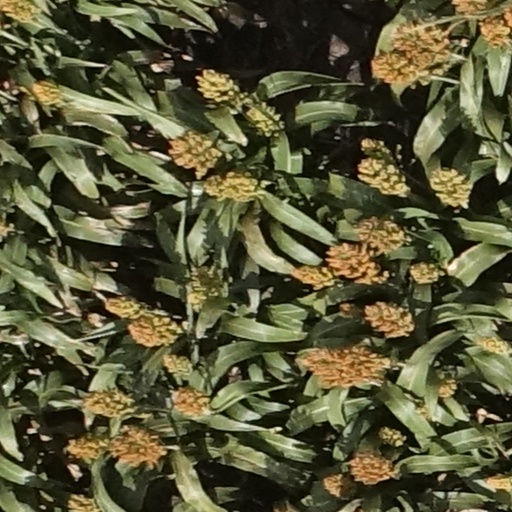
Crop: sorghum